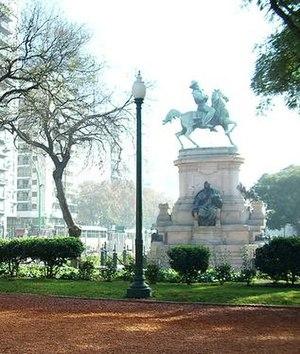
La Plaza Italia est une importante place de Buenos Aires, en Argentine, située sur le parcours de l'Avenida Santa Fe, dans le quartier de Palermo. En forme de demi cercle dont le côté ligne droite est au sud-ouest, elle reçoit au nord l'Avenida General Sarmiento, qui mène aux Bosques de Palermo, et à l'est l'Avenida General Las Heras. Quant à l'Avenida Santa Fe, elle longe la place du sud-est vers le nord-ouest.